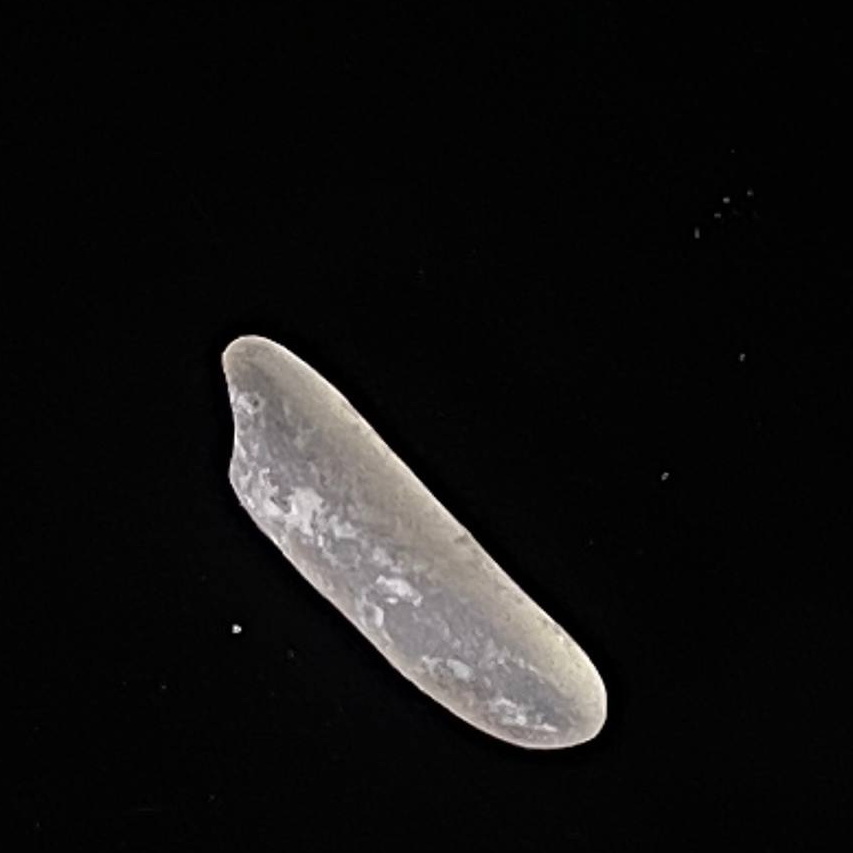
Rice variety: Jirashail